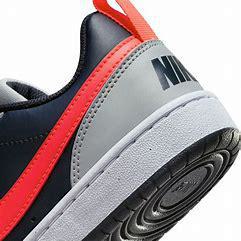
Brand: Nike
Model: Court Borough Recraft